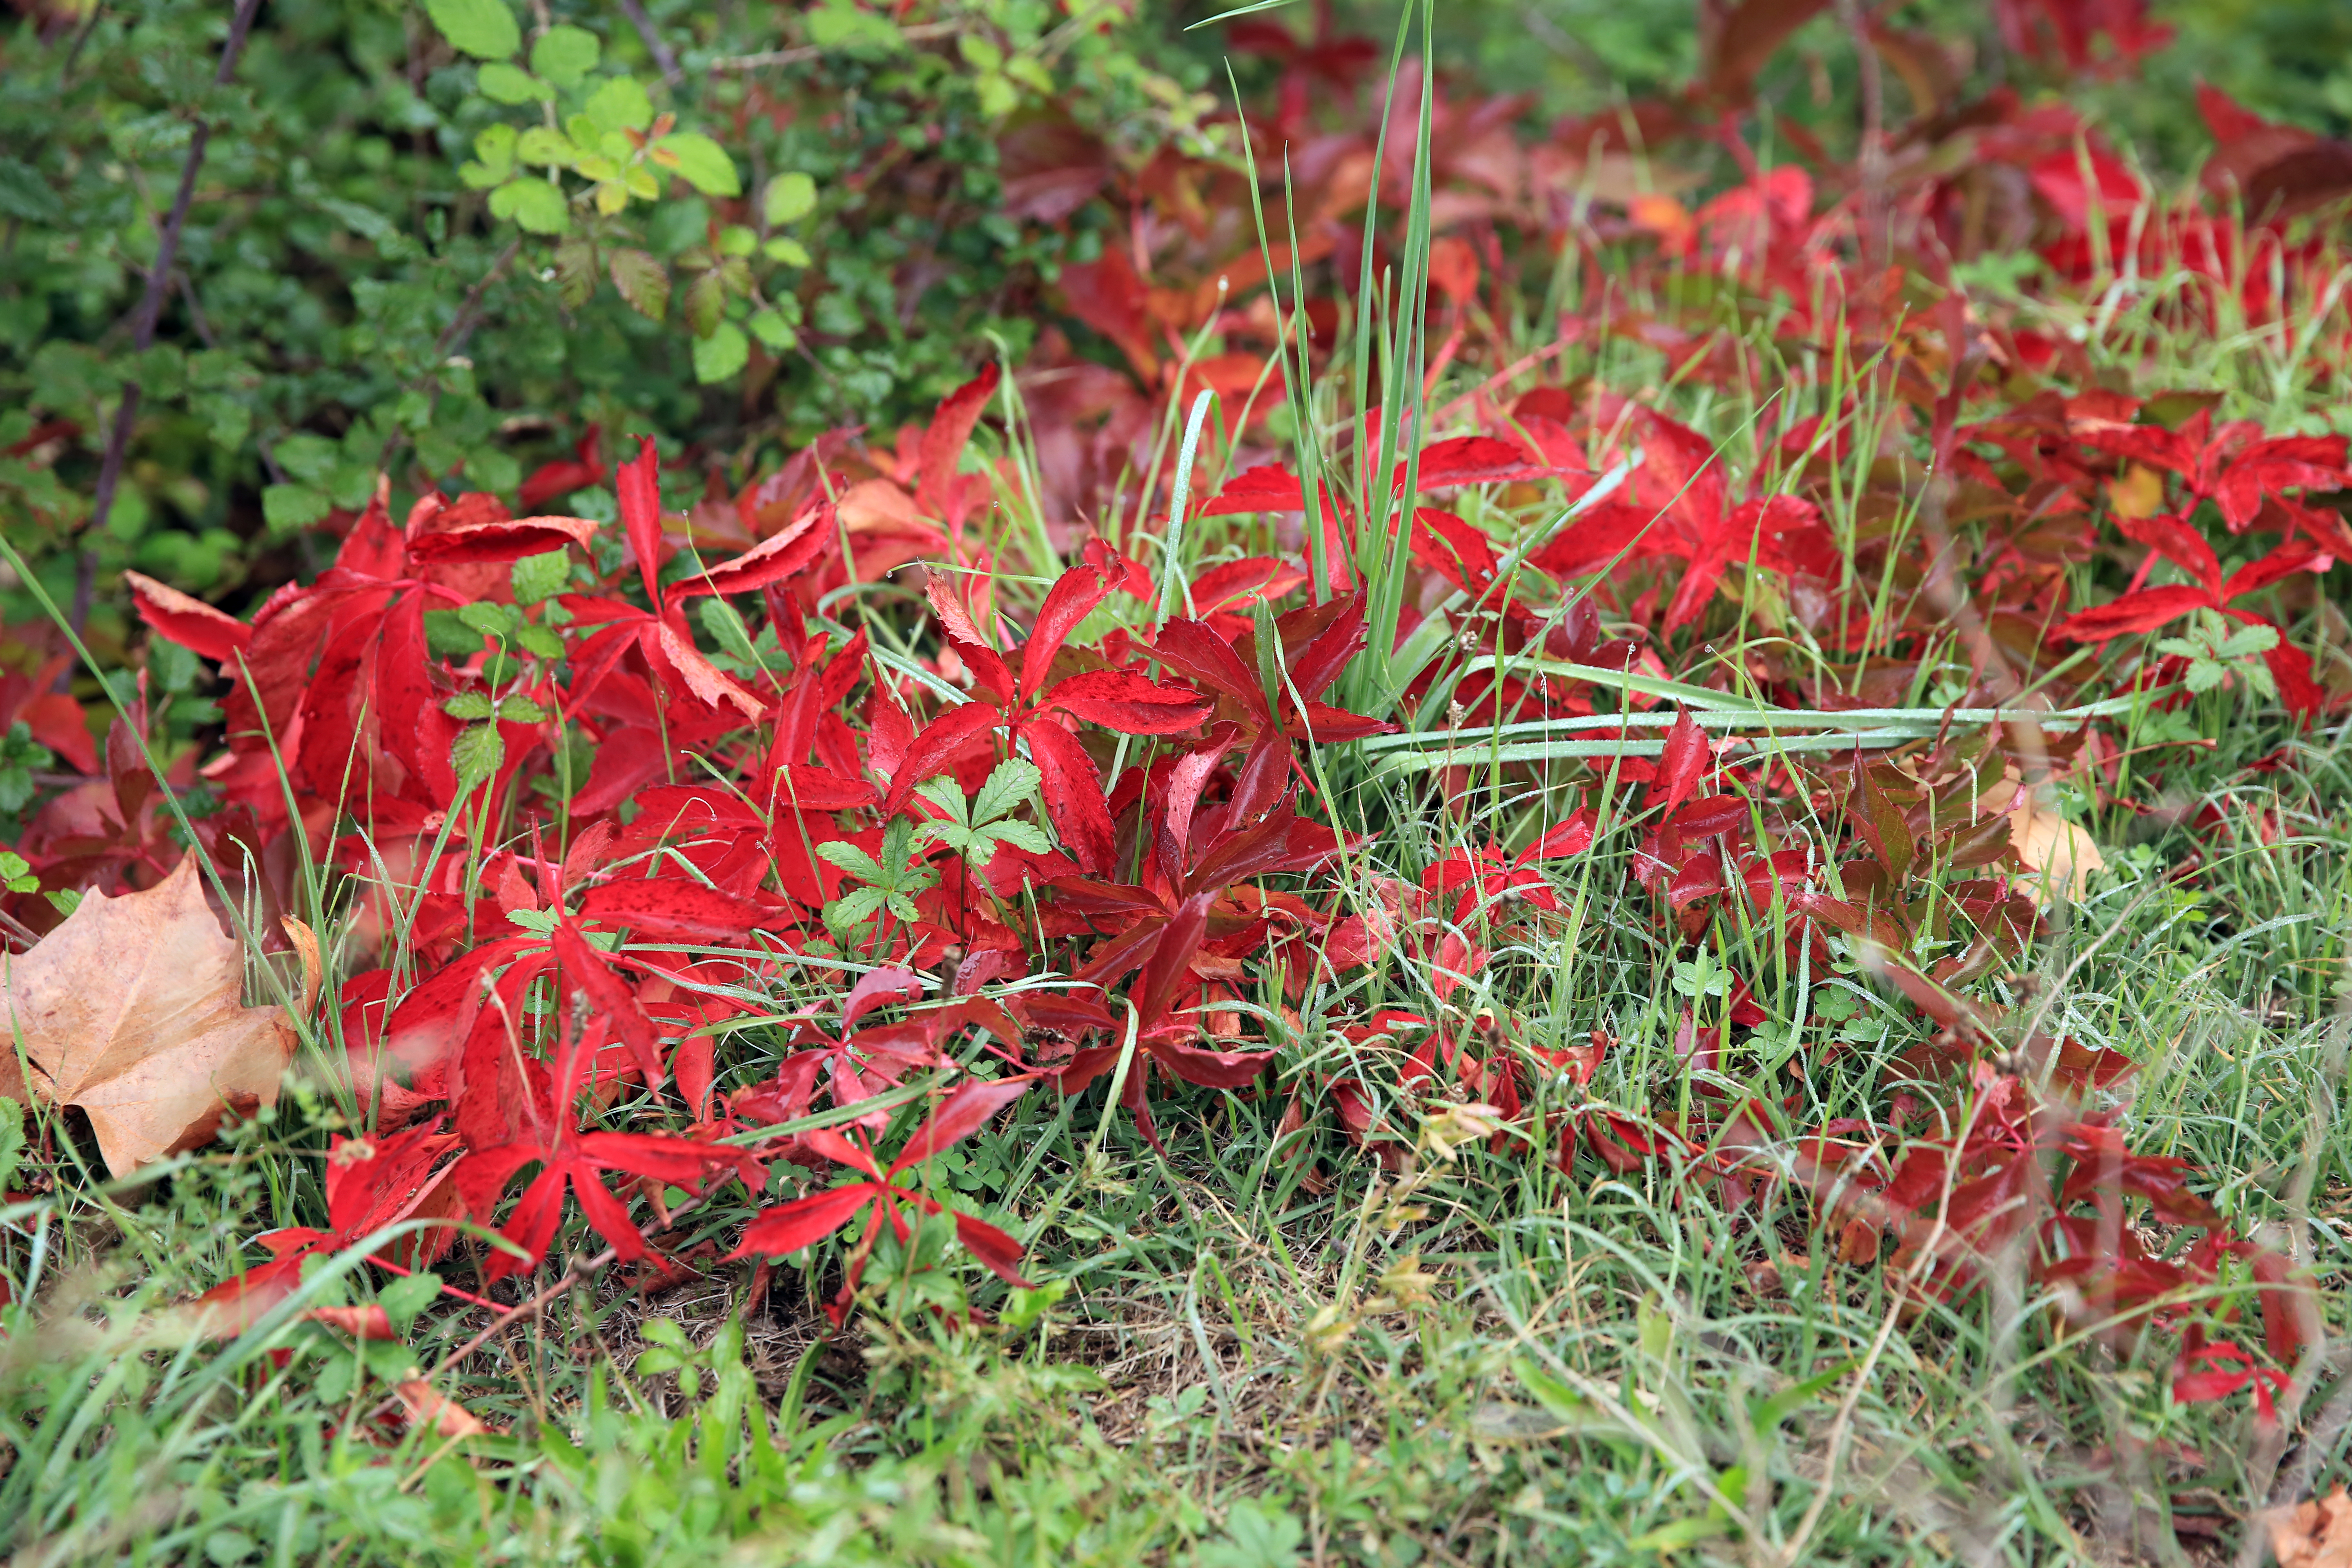
nature, grass, outdoor, plant, lawn, meadow, leaf, fall, flower, europe, red, produce, autumn, canon, botany, garden, flora, wildflower, colors, shrub, vert, feuilles, couleurs, rouge, herbst, berge, farbe, automne, occitanie, isasza, southfrance, sdfrankreich, zuidfrankrijk, languedocroussillon, hrault, plantes, eos5d, exterieur, octobre, hautscantons, jaur, flowering plant, land plant, castilleja